Fourth Presbyterian Church (Chicago)

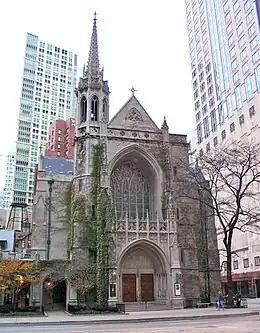
Fourth Presbyterian Church front facade facing Michigan Avenue, Chicago

The Fourth Presbyterian Church of Chicago is one of the largest congregations of the Presbyterian Church (U.S.A.), located in the Magnificent Mile neighborhood of Chicago, directly across Michigan Avenue from the John Hancock Center.